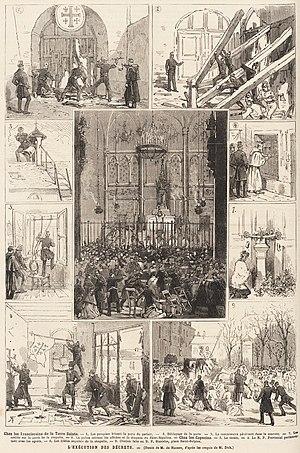
Expulsion des Franciscains de la Terre Sainte et des Capucins, en 1880.
L'expulsion des congrégations de 1880 est un événement politique qui se déroule en France, durant la Troisième République, et qui consiste en la dispersion des congrégations religieuses masculines non autorisées. Ces expulsions font suite à la signature, le 29 mars 1880, de deux décrets par le gouvernement de Charles de Freycinet, et plus précisément par Charles Lepère, ministre de l'Intérieur, et Jules Cazot, ministre de la Justice. Le premier prévoit la suppression de la Compagnie de Jésus sur le territoire français, et le second met en demeure les autres congrégations non autorisées de demander une autorisation légale sous peine de subir le même sort que les Jésuites.